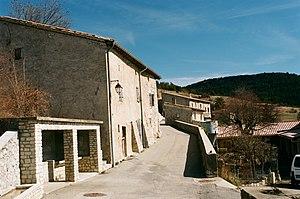
Rimon (Drôme)
Rimon-et-Savel est une commune française située dans le département de la Drôme, en région Auvergne-Rhône-Alpes.